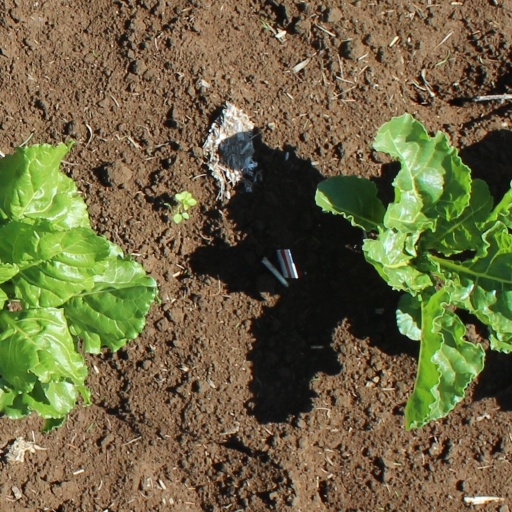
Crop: sugar beet